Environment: lab
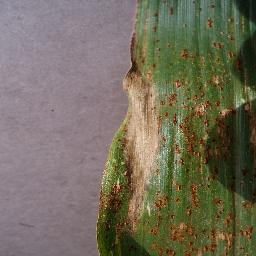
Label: northern_corn_leaf_blight